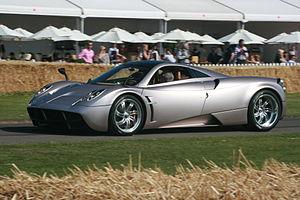
Pagani, de son nom officiel « Pagani Automobili S.p.A. », est un constructeur italien d'automobiles super-sportives. L'entreprise est fondée en 1992 par l’argentin Horacio Pagani et est implantée à San Cesario sul Panaro près de Modène, en Italie. La marginalité de cette marque permet de garantir une qualité de fabrication de ses modèles exceptionnelle, ce qui a contribué à la réputation de la marque.